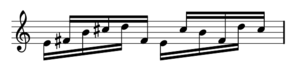
Piano Phase
Grundenheden af de 12 noder i første del.
"Piano Phase er et musikstykke skrevet i 1967 af den minimalistiske komponist Steve Reich for to klaverer. Det er hans første forsøg på at anvende den ""fase"" teknik til ""live"" opførelse/udførelse; han havde tidligere brugt teknikken i båndmusikstykkerne It's gonna Rain og Come Out.